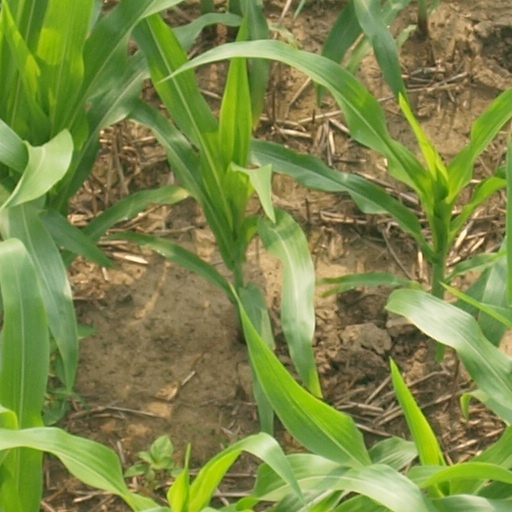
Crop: maize; corn